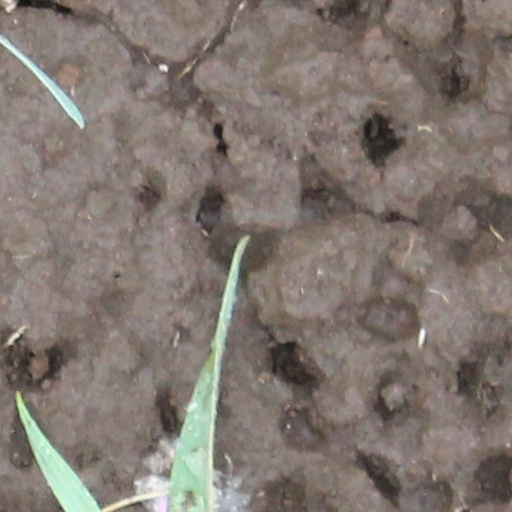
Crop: wheat